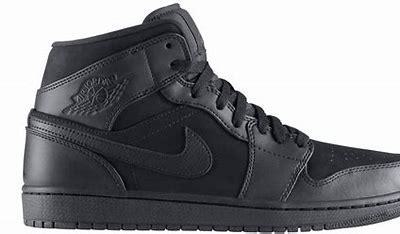
Brand: Nike
Model: 1 Mid